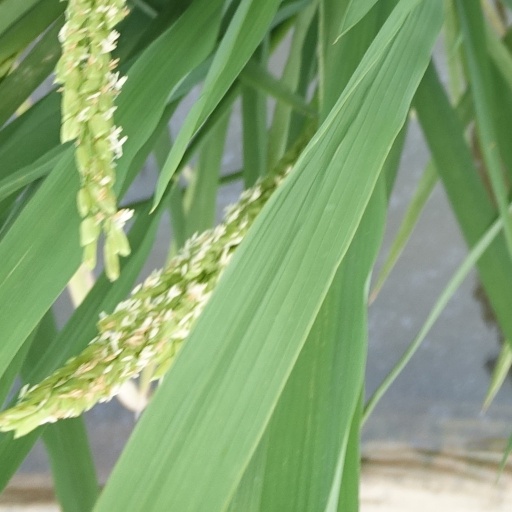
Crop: rice